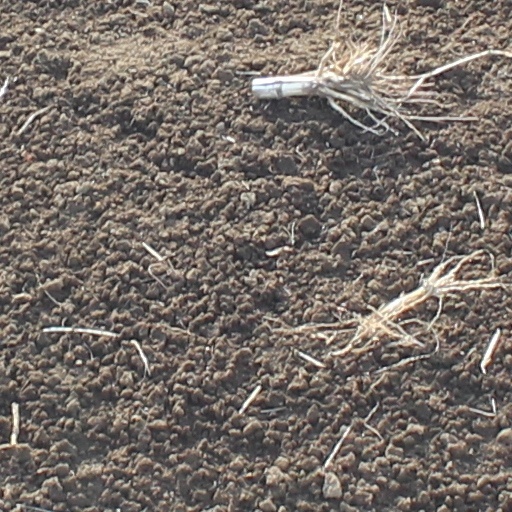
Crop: wheat